Chiloé Island

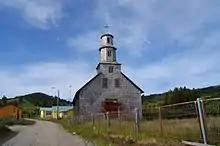
One of Chiloé's many wooden churches

In the 19th century, Chiloé was a center for foreign whalers, particularly French whalers. From the middle of the 19th century and until the beginning of the 20th century, Chiloé was the main producer of railroad ties for the whole continent. From this point on, new towns dedicated to this industry were formed, including Quellón, Dalcahue, Chonchi and Quemchi were established. From 1895, lands were given to European settlers and also to large manufacturing industries.